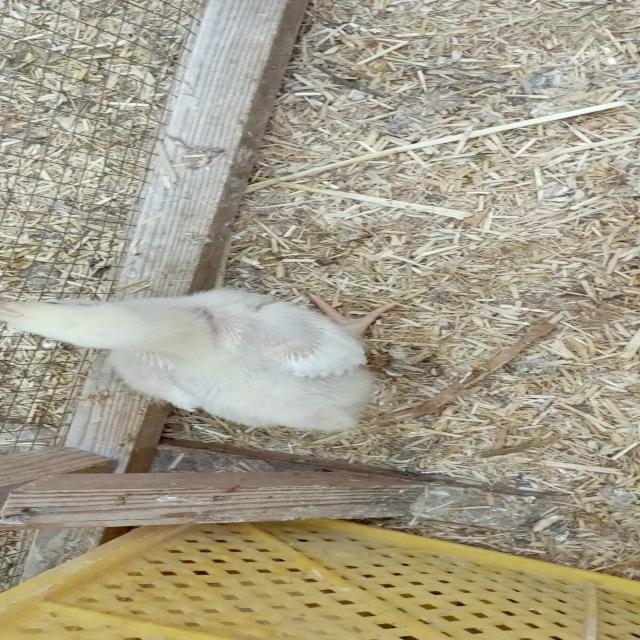
Weight: 334 g